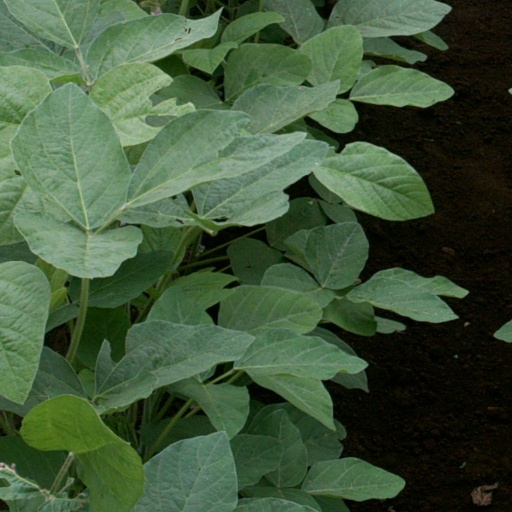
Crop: soybean